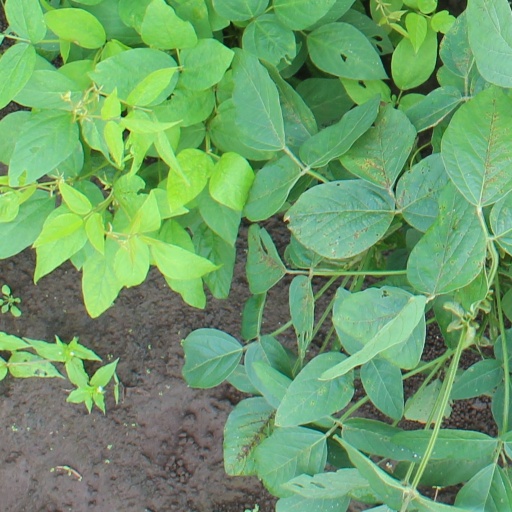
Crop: soybean